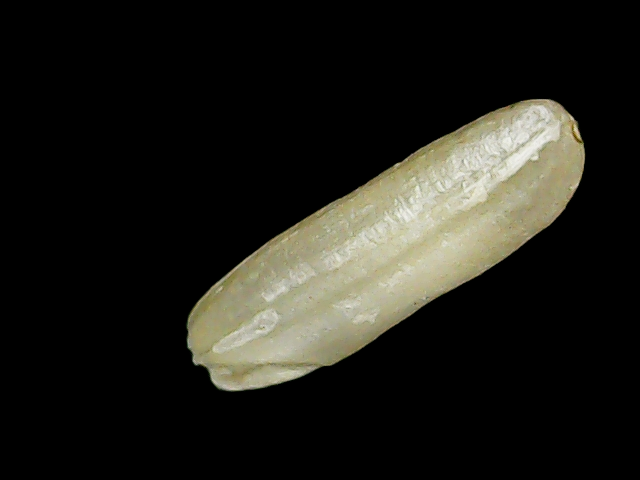
Rice variety: Binadhan21